Heures séculaires et instantanées

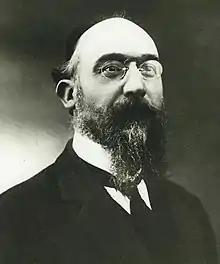
Erik Satie

Heures séculaires et instantanées ("Age-Old and Instantaneous Hours") is a 1914 piano composition by Erik Satie. One of his humoristic keyboard suites of the 1910s, it features Satie's famous warning to pianists against reading aloud the fanciful texts that adorned his scores. In performance it lasts about 4 minutes.